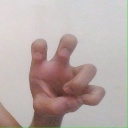
अक्षर: छ